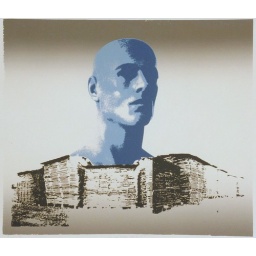
A tree falls down in the forest and nobody hears / Kun puu kaatuu..., 1996